Meethari Marwar

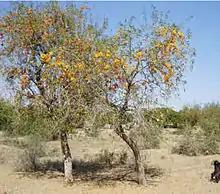
Rohida Flower : (Tecomella Undulata) In 1981 it was declared the state flower of Rajasthan.

The date of establishment, and information about founders of the village, are unclear. However, some evidence and historical accounts indicate that this area was settled about 1100–1150 AD, during the Rajput princely era. According to local evidence, there was a pond on the site long before the village was founded. The pond is known as Piparni Nadi or Pipaly Nadi and is regularly replenished with rainwater; so, it became a resting point on the route that was used between two principalities, Shekhawati and Marwar. Evidence shows that when traders, the army, banjaras, or others travelling along this way, they rested and took shelter here, because they always found sweet and clean drinking water for themselves and their animals. So, it was soon called Meethari. Because this was also the entrance to Marwar state, people started to call it Meethari Marwar.